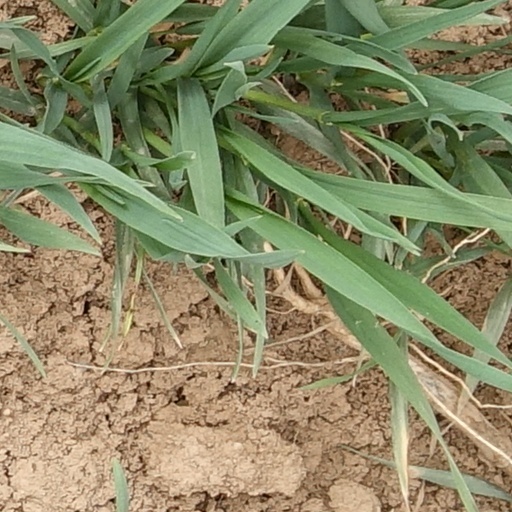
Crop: wheat